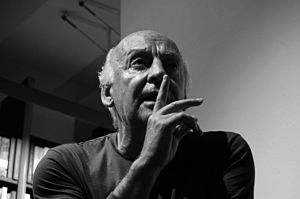
Eduardo Galeano
Eduardo Hughes Galeano er en Uruguaysk forfatter.